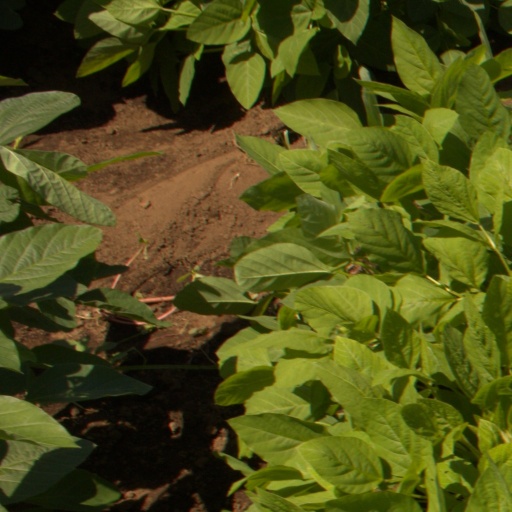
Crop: soybean